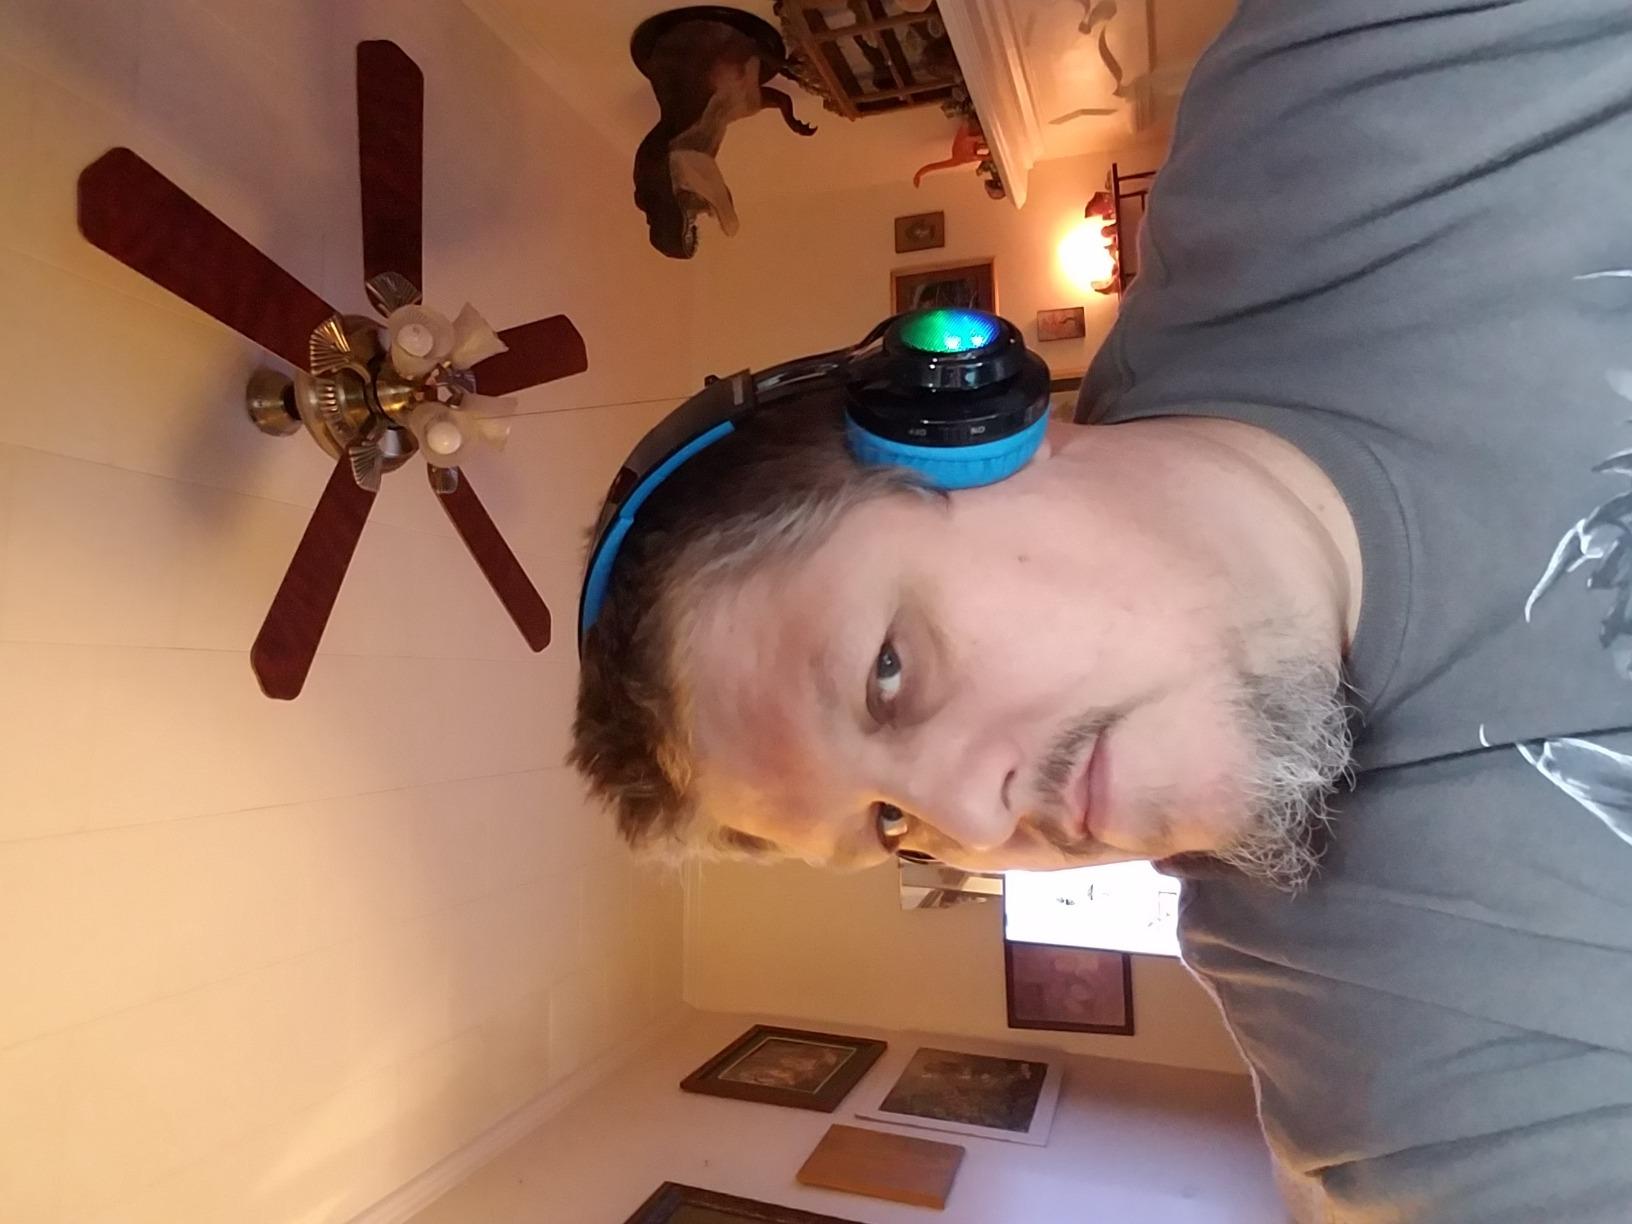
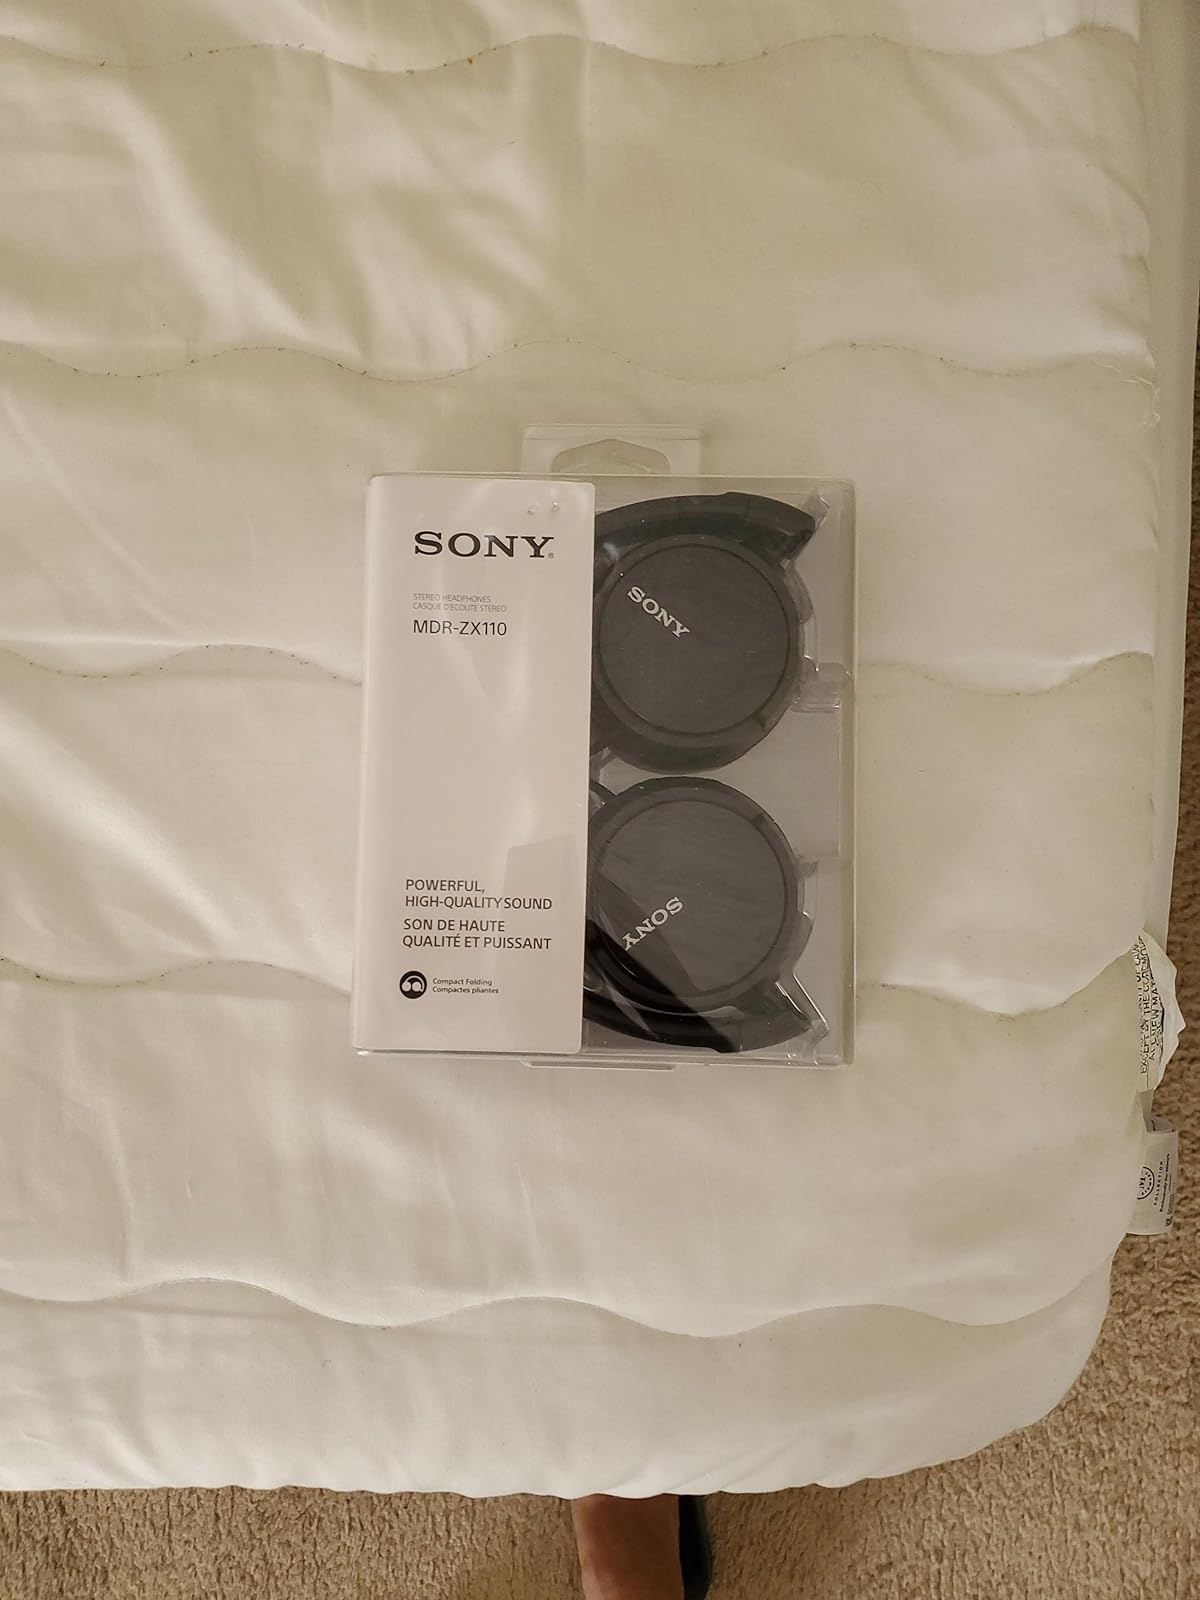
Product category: headphones
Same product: no